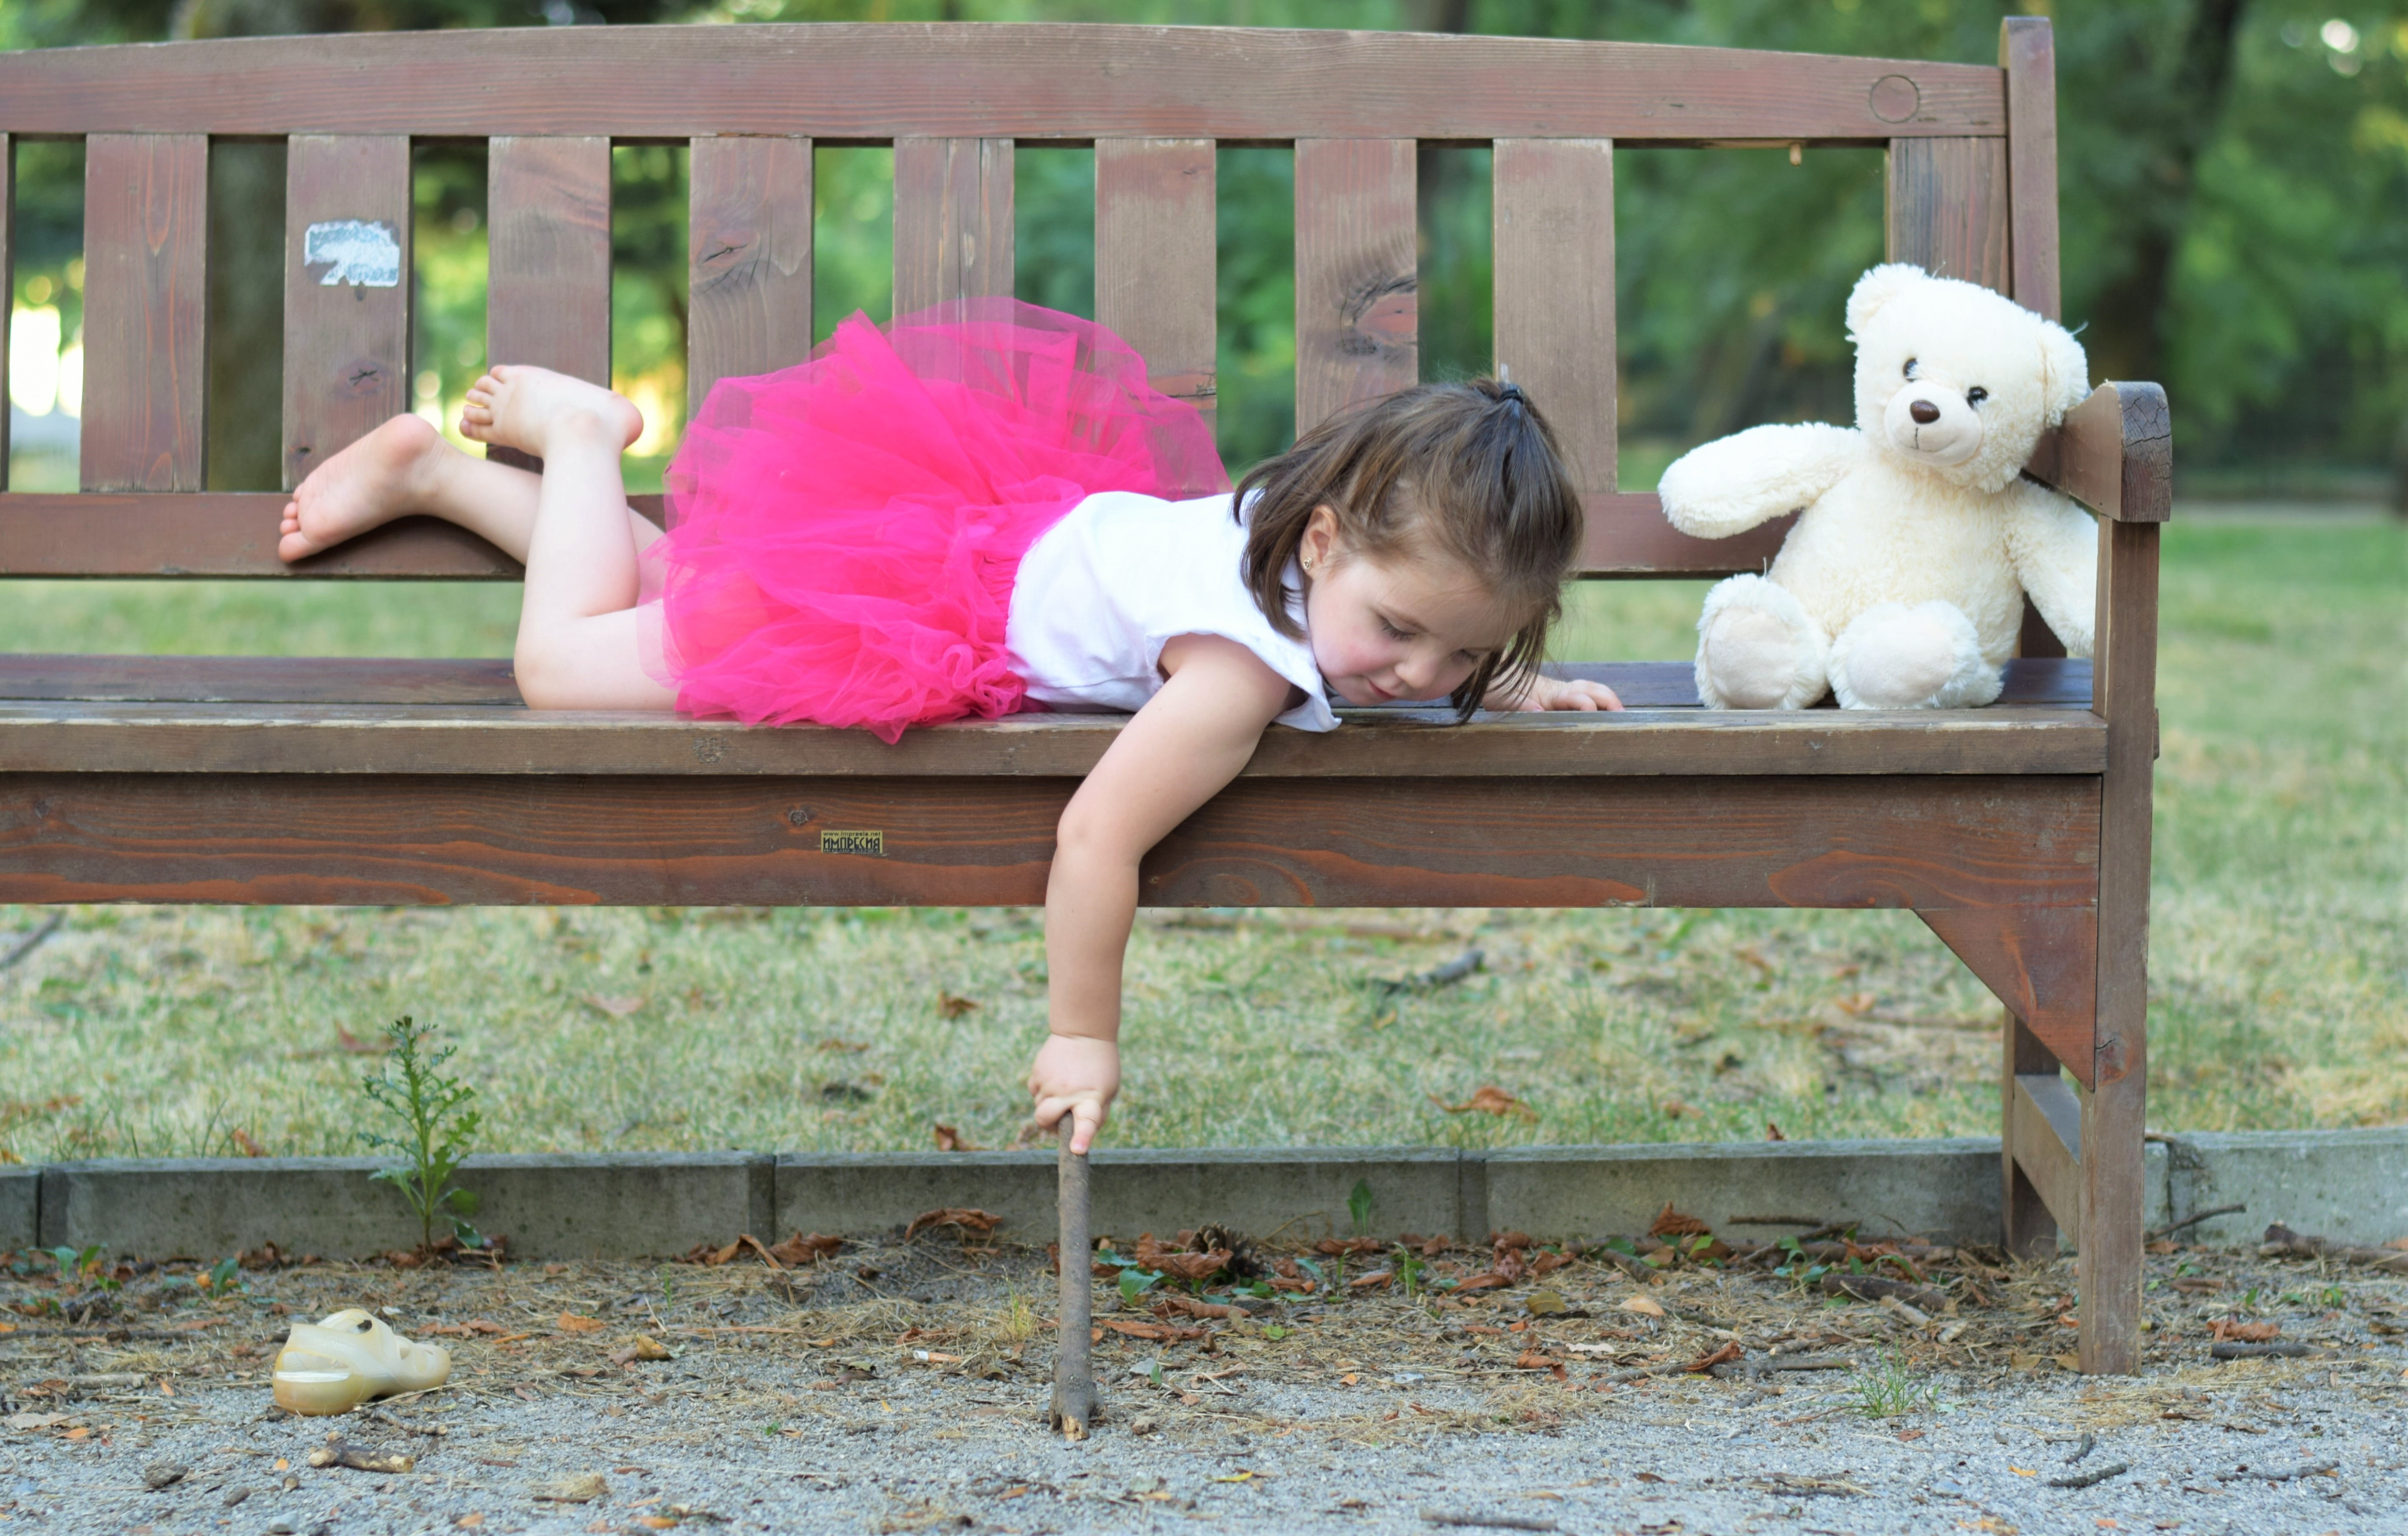
outdoor, person, people, girl, play, kid, cute, portrait, sitting, backyard, child, furniture, childhood, playground, toddler, little, daughter, human positions, outdoor play equipment